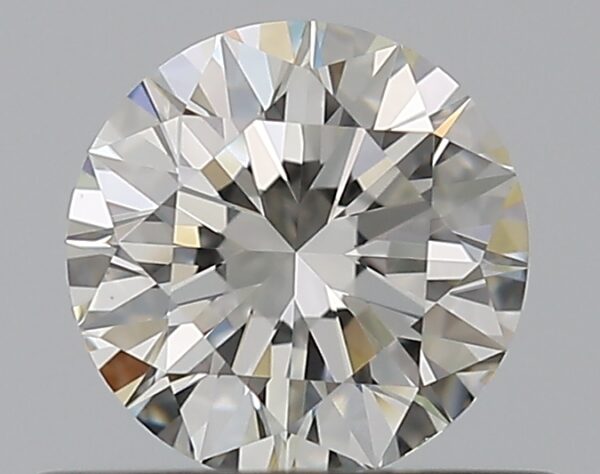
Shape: round
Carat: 0.5
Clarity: VS1
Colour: I
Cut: EX
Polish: EX
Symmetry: EX
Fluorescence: N
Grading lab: GIA
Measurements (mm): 5.07 x 5.11 x 3.14